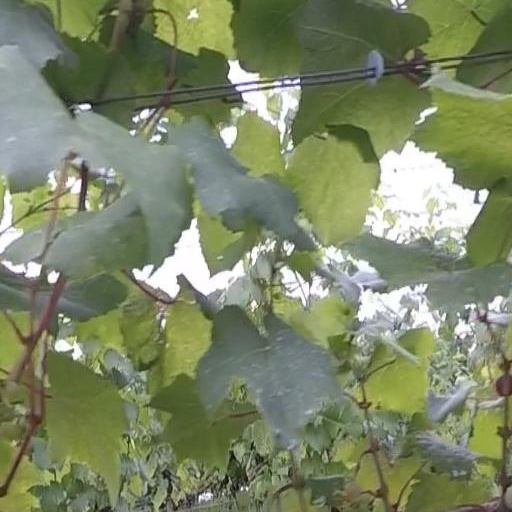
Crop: grape